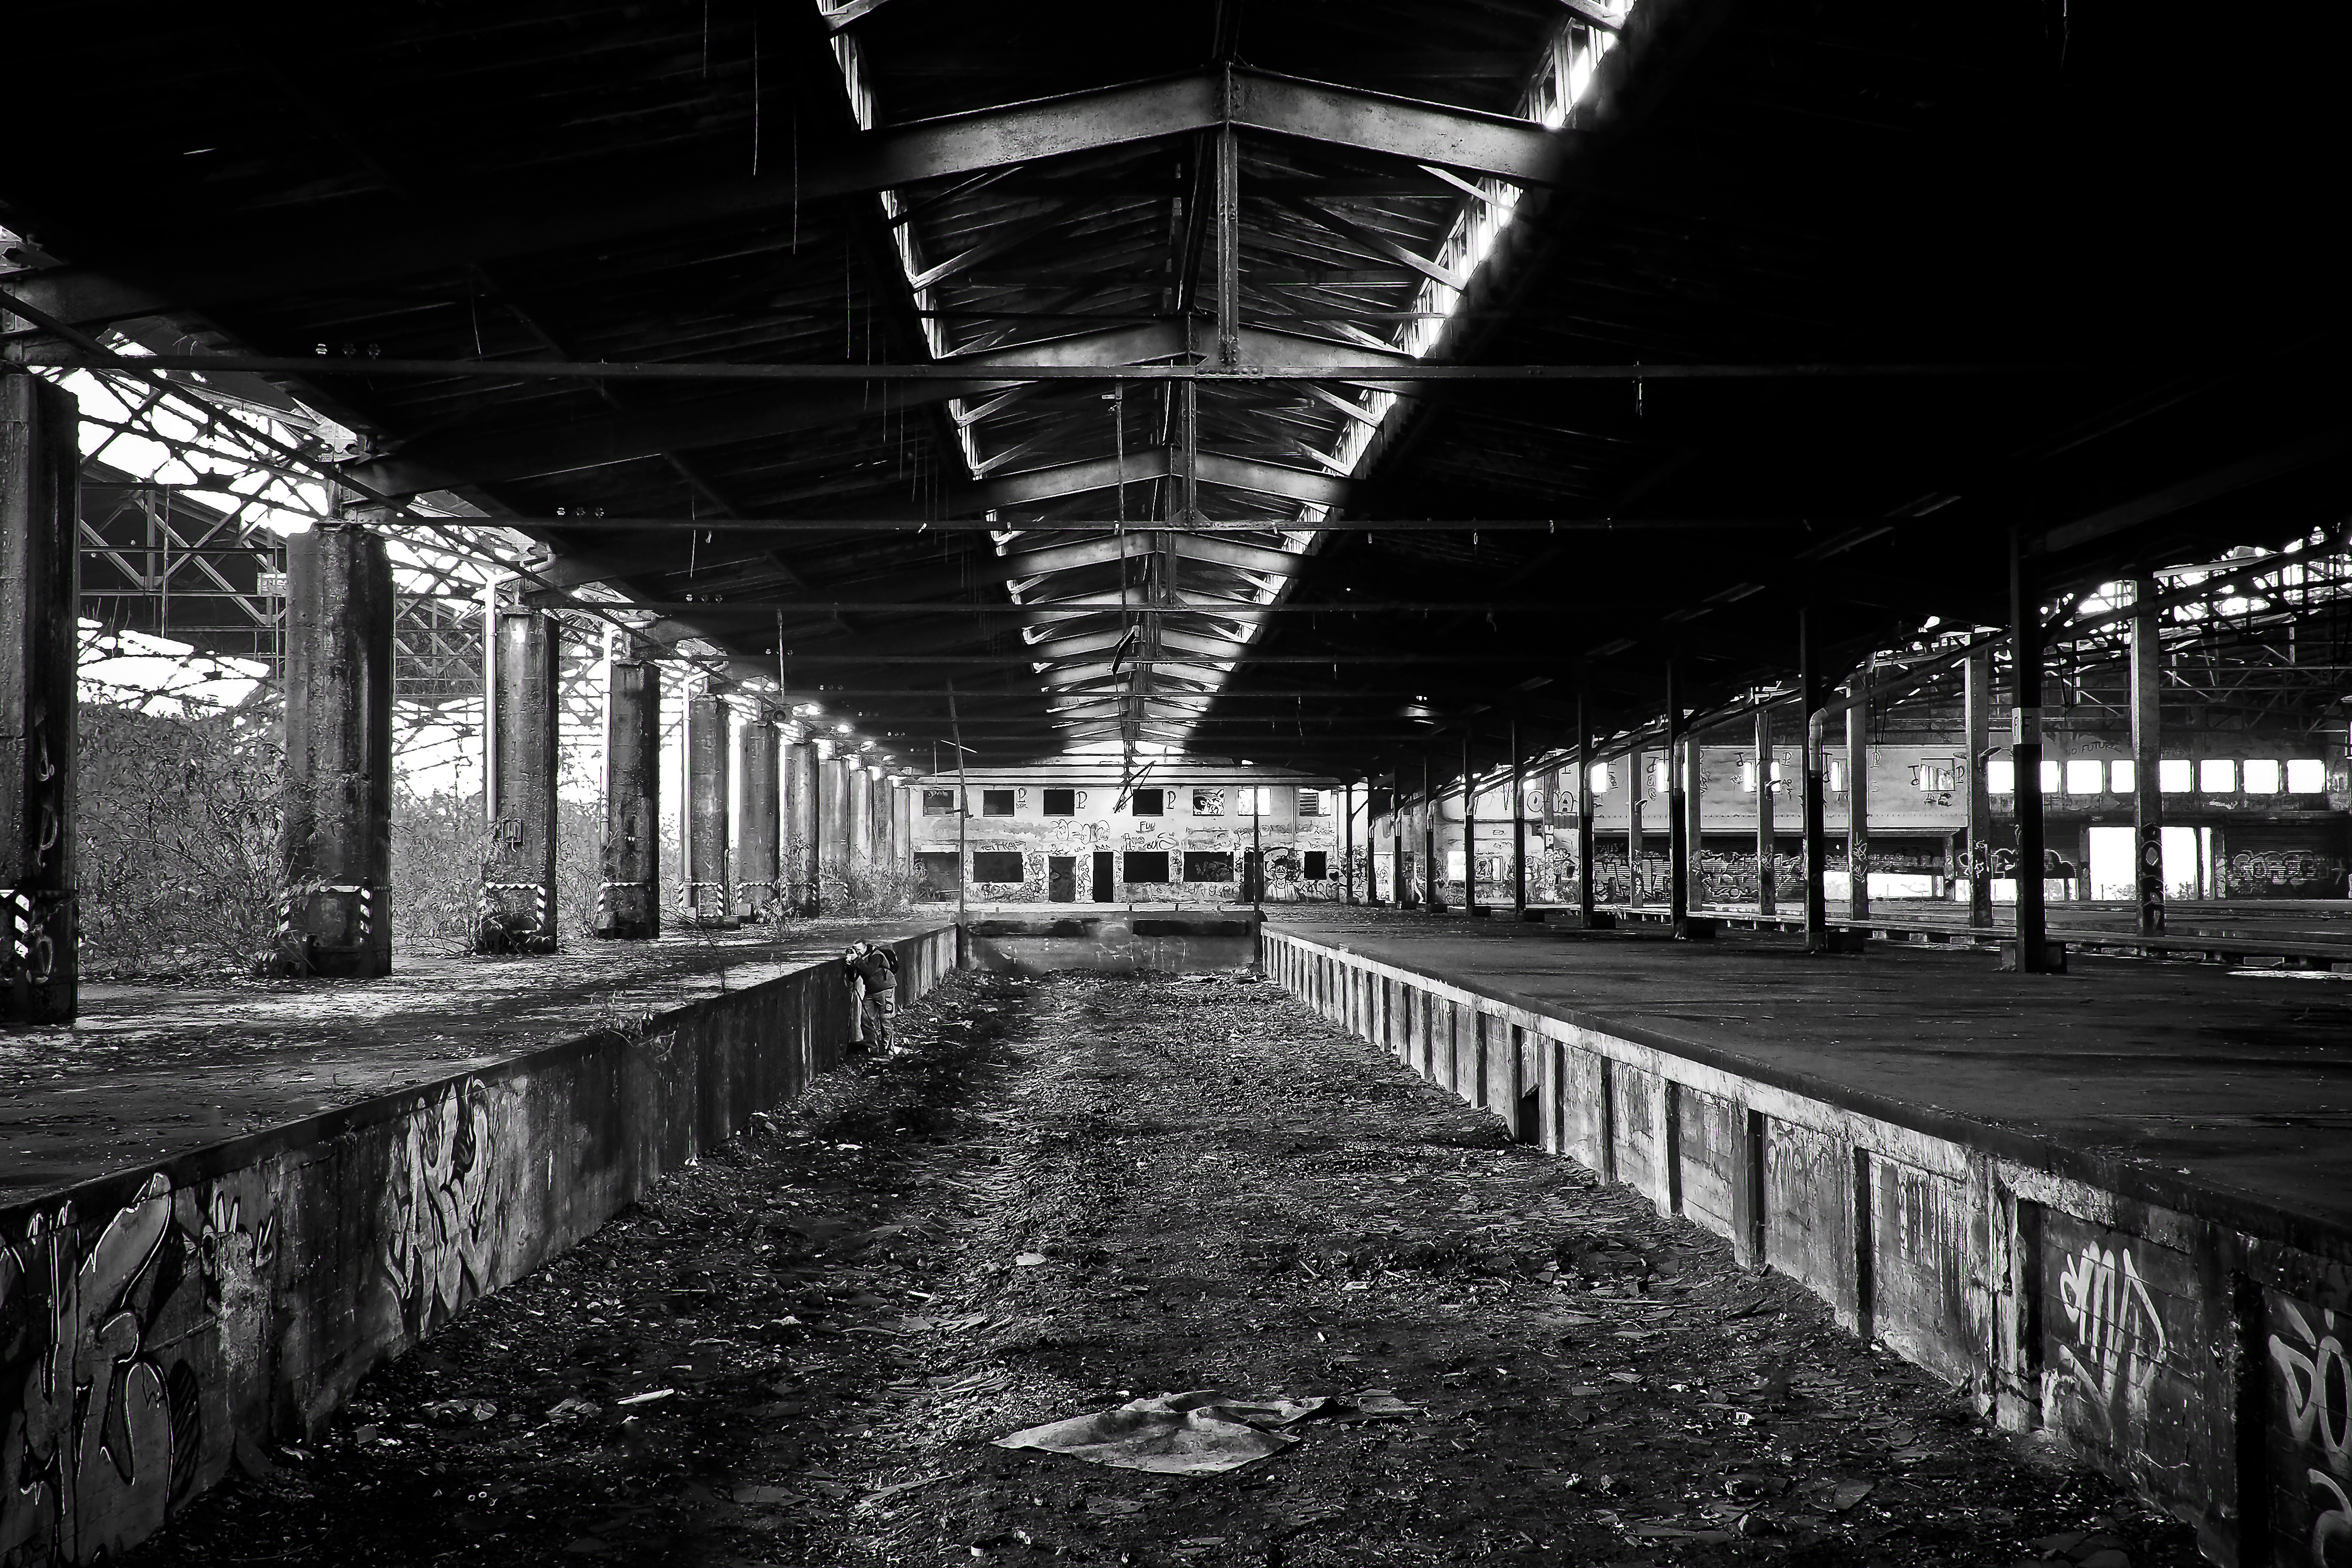
light, black and white, architecture, structure, white, bridge, night, photography, window, building, old, train, transport, broken, abandoned, factory, darkness, industry, decay, ruin, black, monochrome, old building, graffiti, black white, weathered, warehouse, transience, infrastructure, neglected, dilapidated, symmetry, weird, wide, railway station, shape, past, forget, transient, leave, stainless, lost places, pforphoto, break up, factory building, lapsed, old factory, ailing, old factory hall, track climb, run down, unused, finiteness, passed, void hall, railway depot, train hall, goods station, urban area, monochrome photography, shipping charge hall